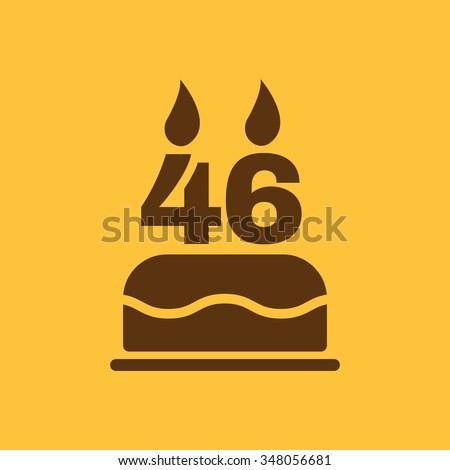
the birthday cake with candles in the form of number icon .